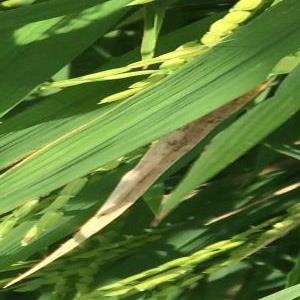
Disease: Bacterialblight